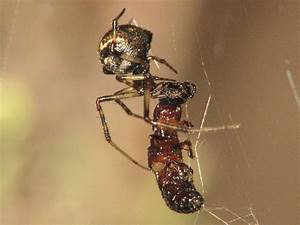
Label: spider